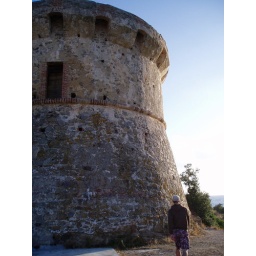
Here's another shot of the centuries old tower protecting the beach near Ajaccio, Corsica.